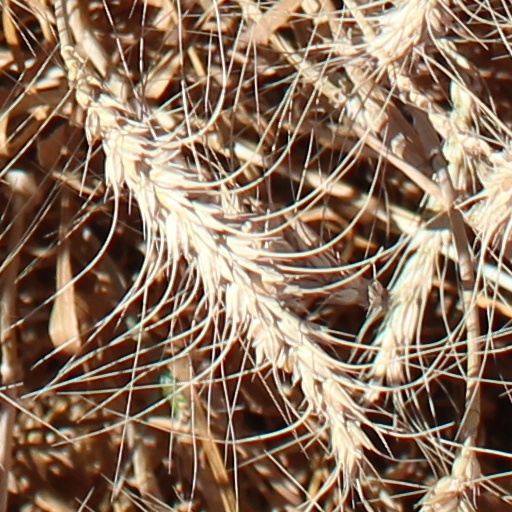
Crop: wheat